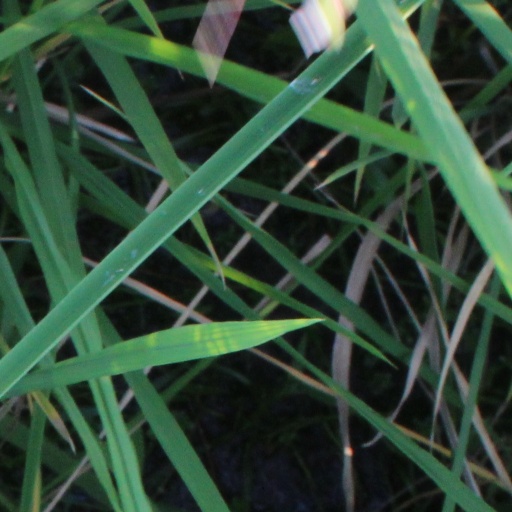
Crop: rice